TXE

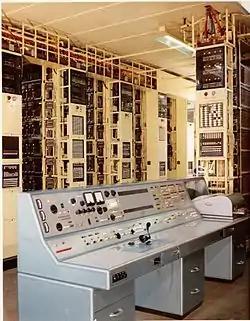
A TXE1 test console without the rack covers in place. The teleprinter can be seen to its right.

The exchange used reed relays as the switching medium, and the reeds themselves were approximately 3 inches in length and the only ones available. They were provided by the Hivac subsidiary of AT&E (then the only UK manufacturer of reed inserts.) It had multi-stage switching divided into A, B and C switches, interconnected by links. A typical local call would be connected via A-B-C-Link-C-B-A. Links could each either have or not have transmission bridges for local calls. The bridges were contained within the outgoing junction units.